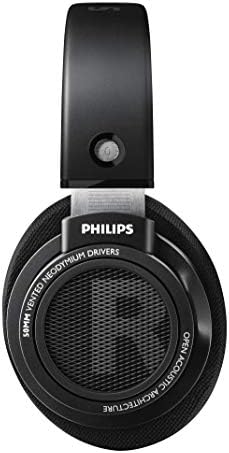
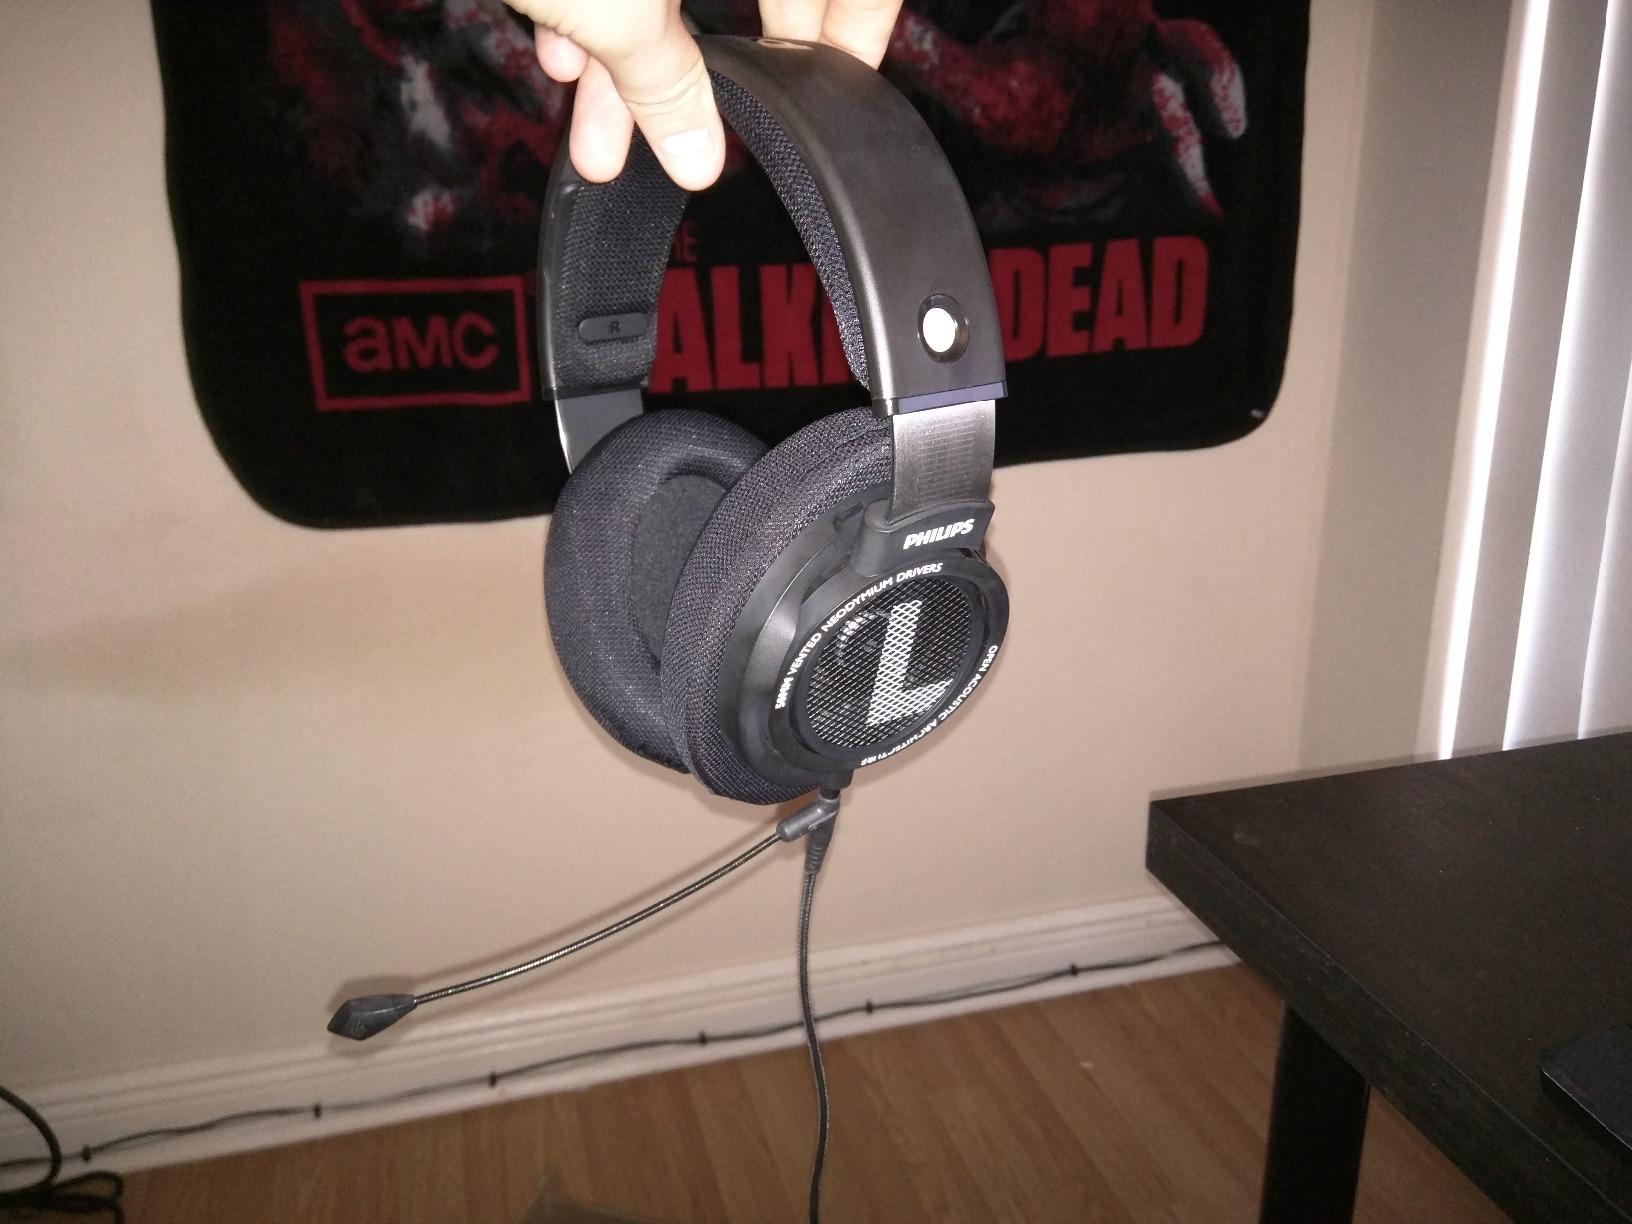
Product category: headphones
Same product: yes